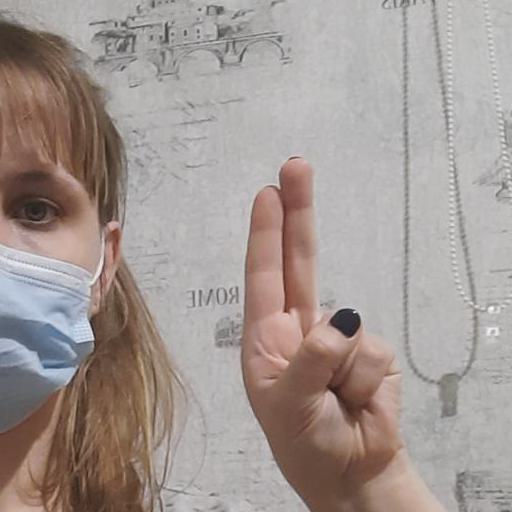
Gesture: two_up